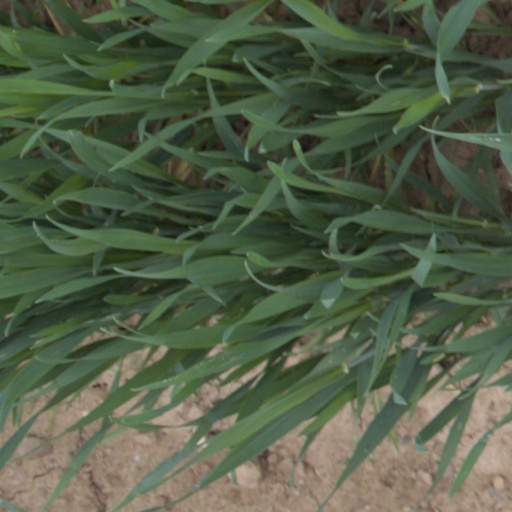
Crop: wheat